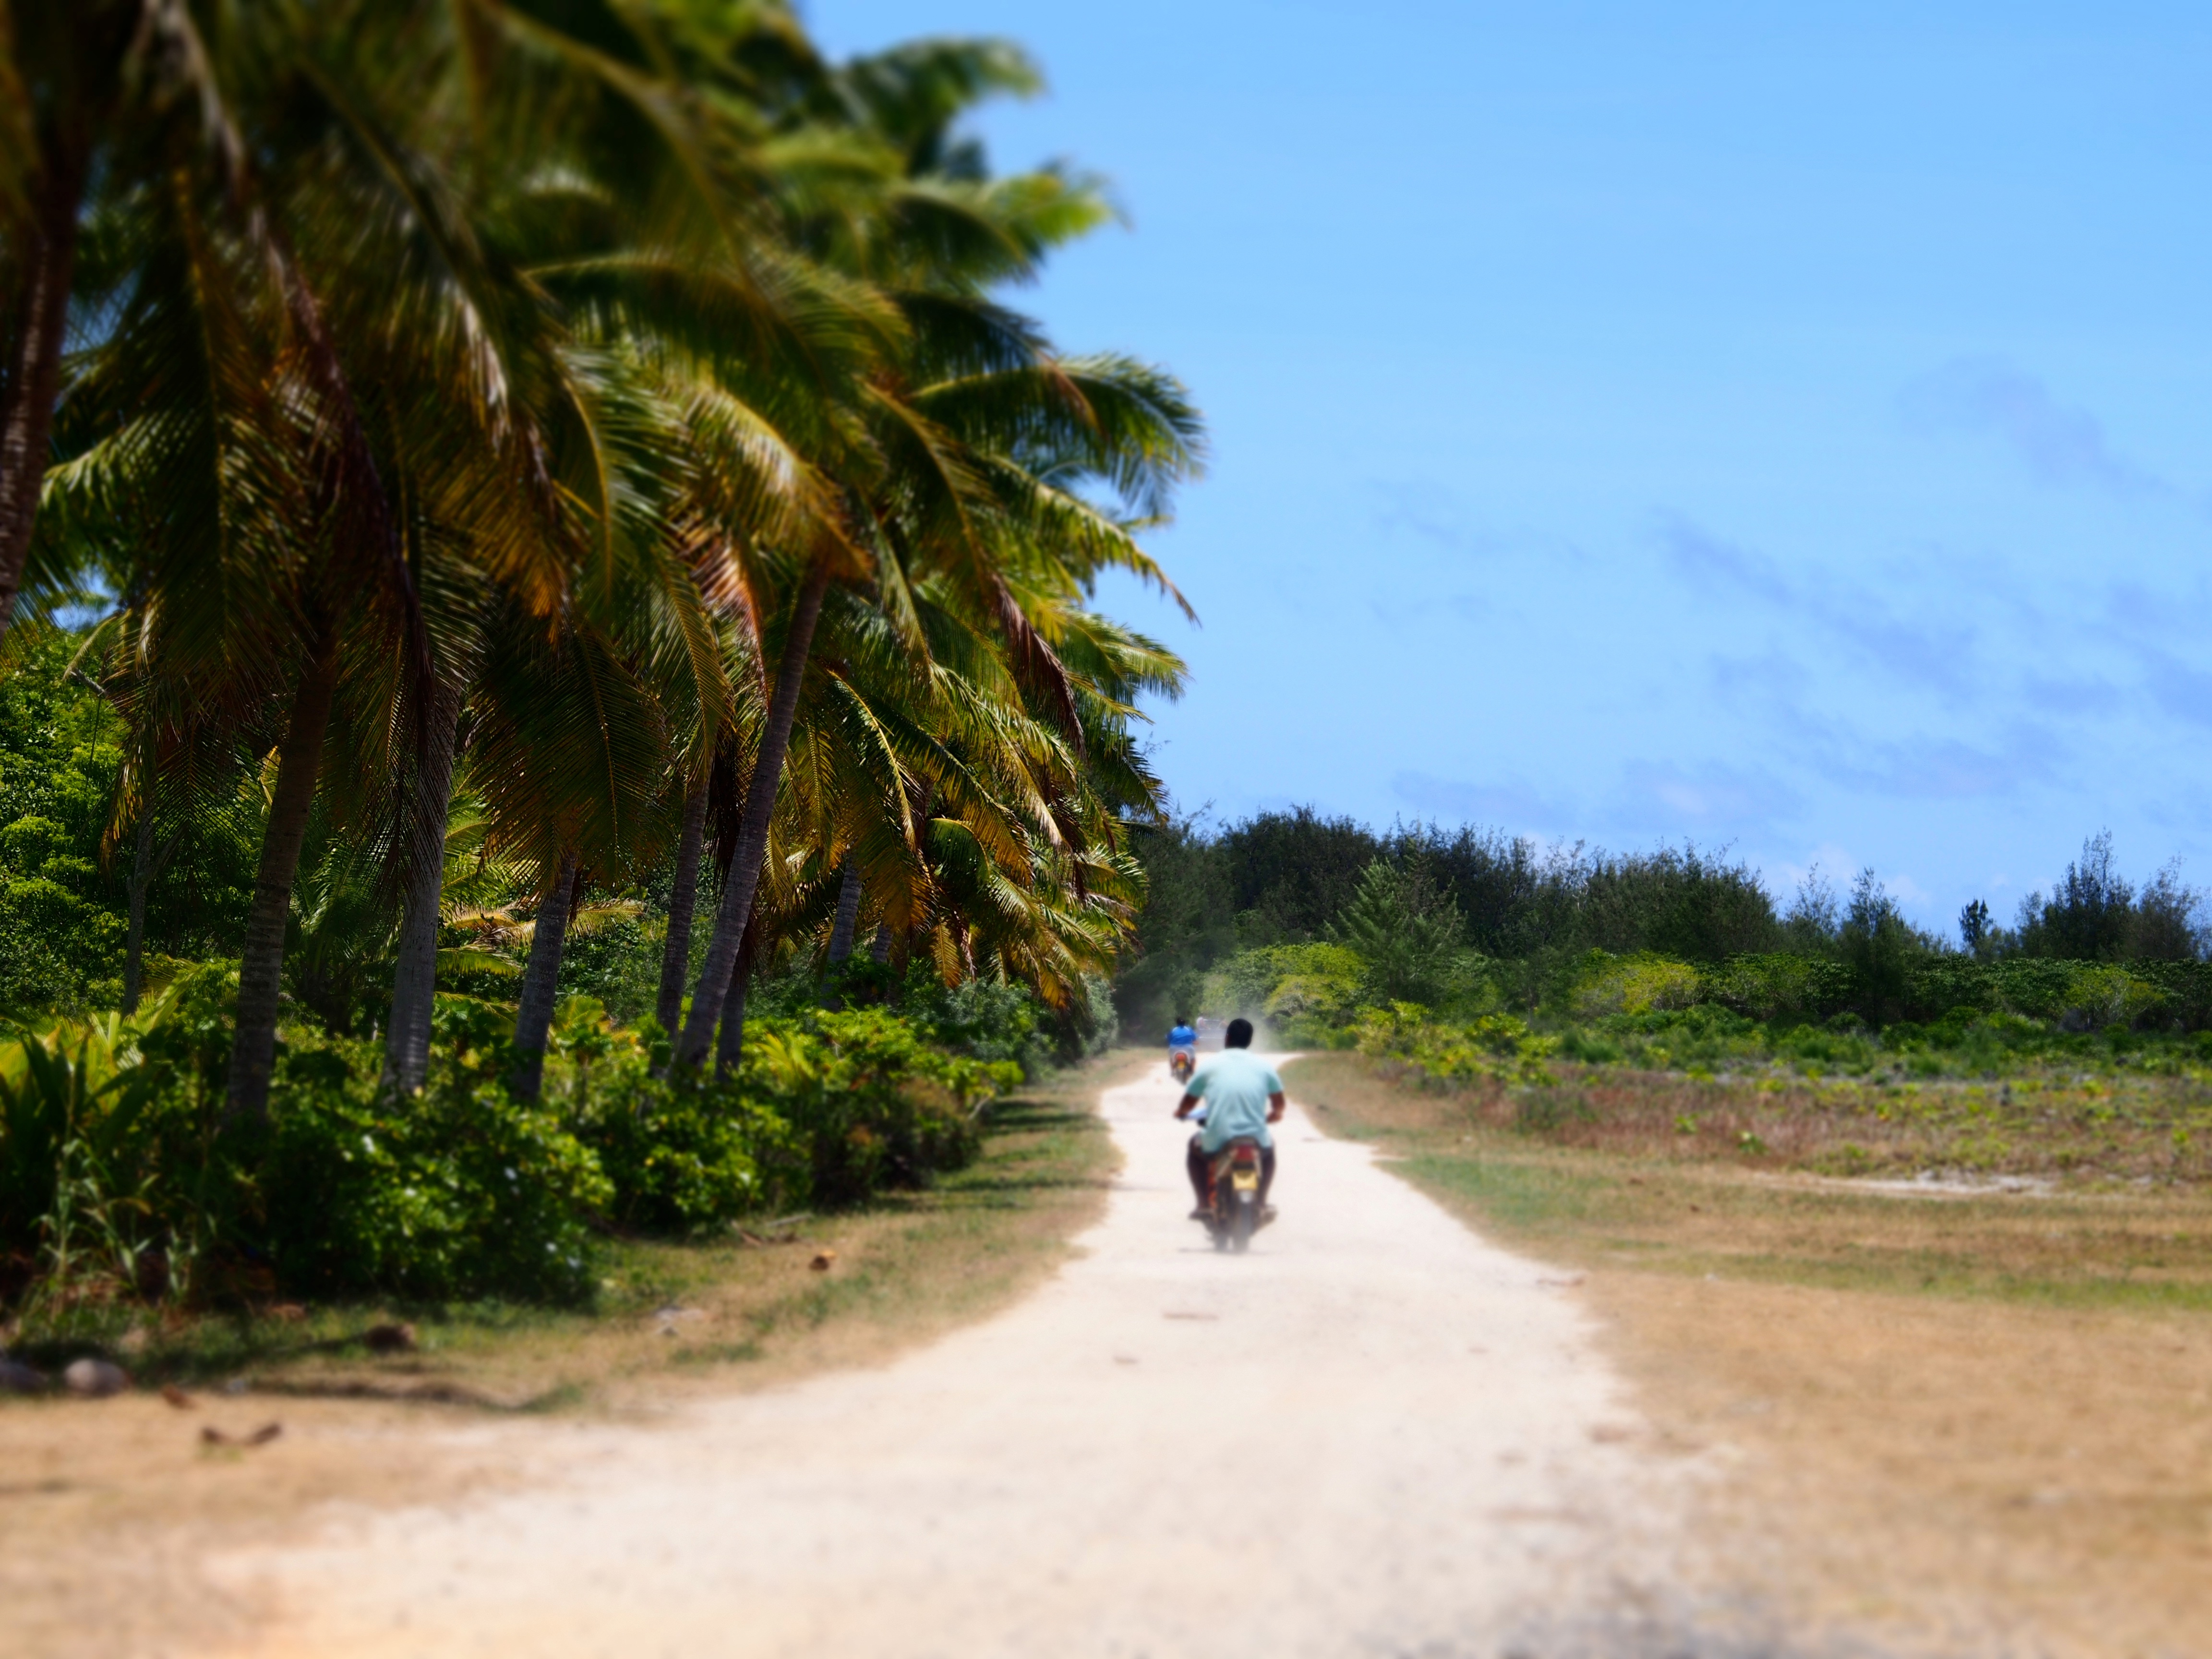
tree, trail, soil, rural area